History of Catalonia

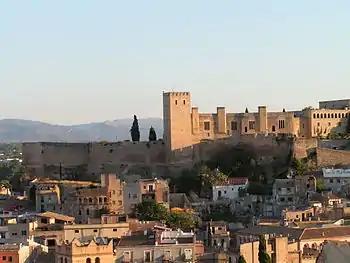
Military fortress (suda) of Tortosa

In the 5th century, as part of the invasion of the Roman Empire by Germanic tribes, the Visigoths led by Athaulf, installed themselves in the Tarraconensis (Ebro basin, 410) and when in 475 the Visigothic king Euric formed the kingdom of Tolosa (modern Toulouse), he incorporated the territory equivalent to present-day Catalonia. Later, the Visigothic kingdom lost most of its territory north of the Pyrenees and shifted its capital to Toledo. The Visigothic Kingdom in Hispania lasted until the early 8th century. The Visigothic Kingdom respected and adopted the provincial system inherited from the Romans, the Tarraconense was maintained, but after the establishment of the new province of Cantabria its extension was reduced to the Valley of the Ebro and the current Catalonia. Beginning in 654, king Recceswinth ordered the promulgation of the "Liber Iudiciorum" ("Book of the Judges"), which was the first law code that applied equally to the Goths and to the Hispano-Roman population. This compilation will be in vigor in Catalan counties until the compilation of the Usages of Barcelona by count Ramon Berenguer I, largely based on the same "Liber Iudiciorum". Between 672 and 673, the eastern part of the Tarraconenis (modern Catalonia) and the province of Septimania rebelled against king Wamba, appointing dux Flavius Paulus as king in Narbonne. The rebellion was crushed by Wamba.